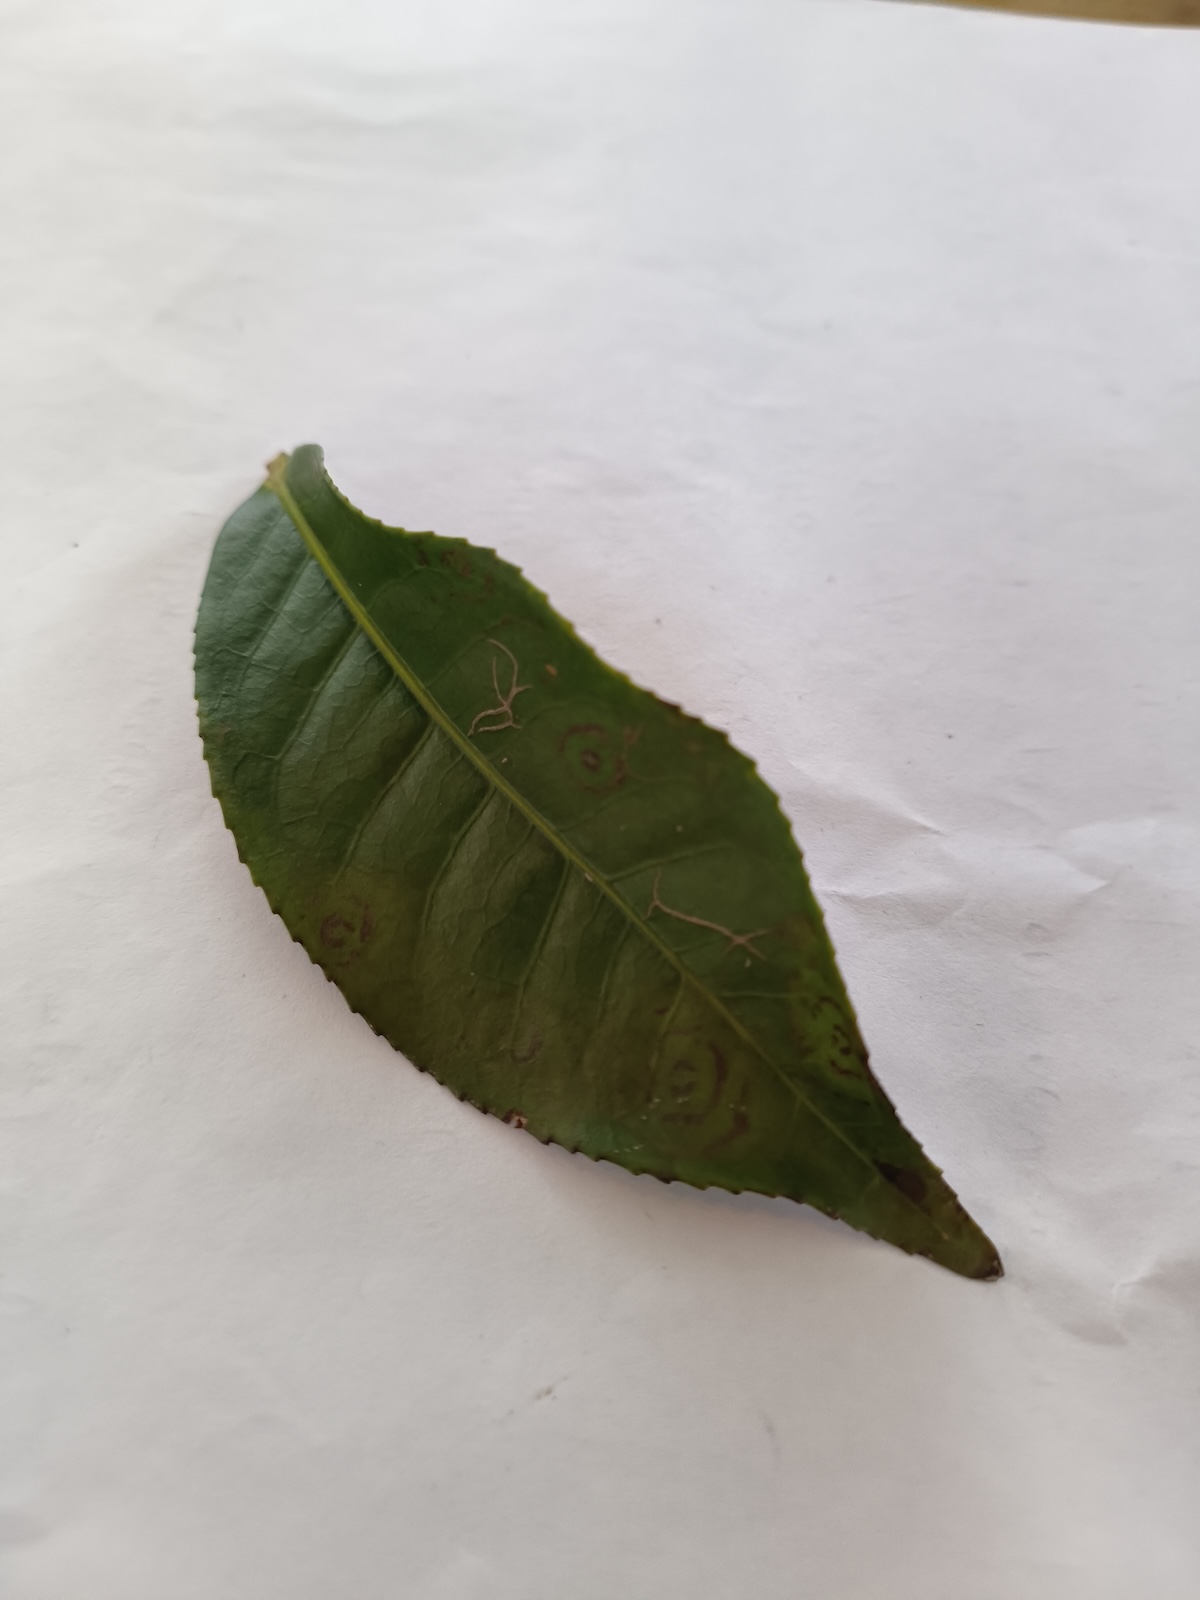
Label: Red spider